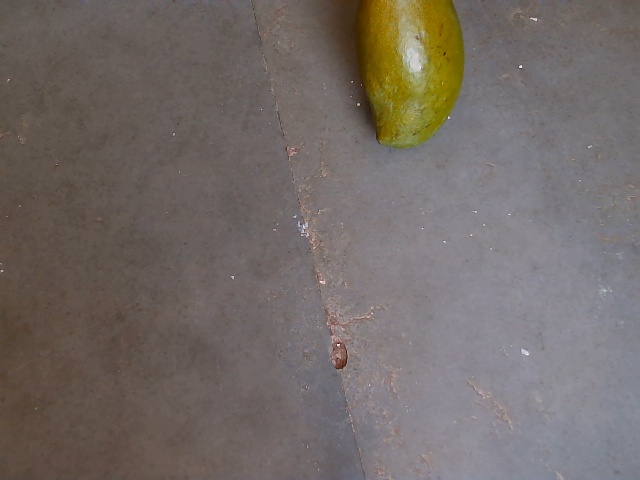
Label: Raw_Mango